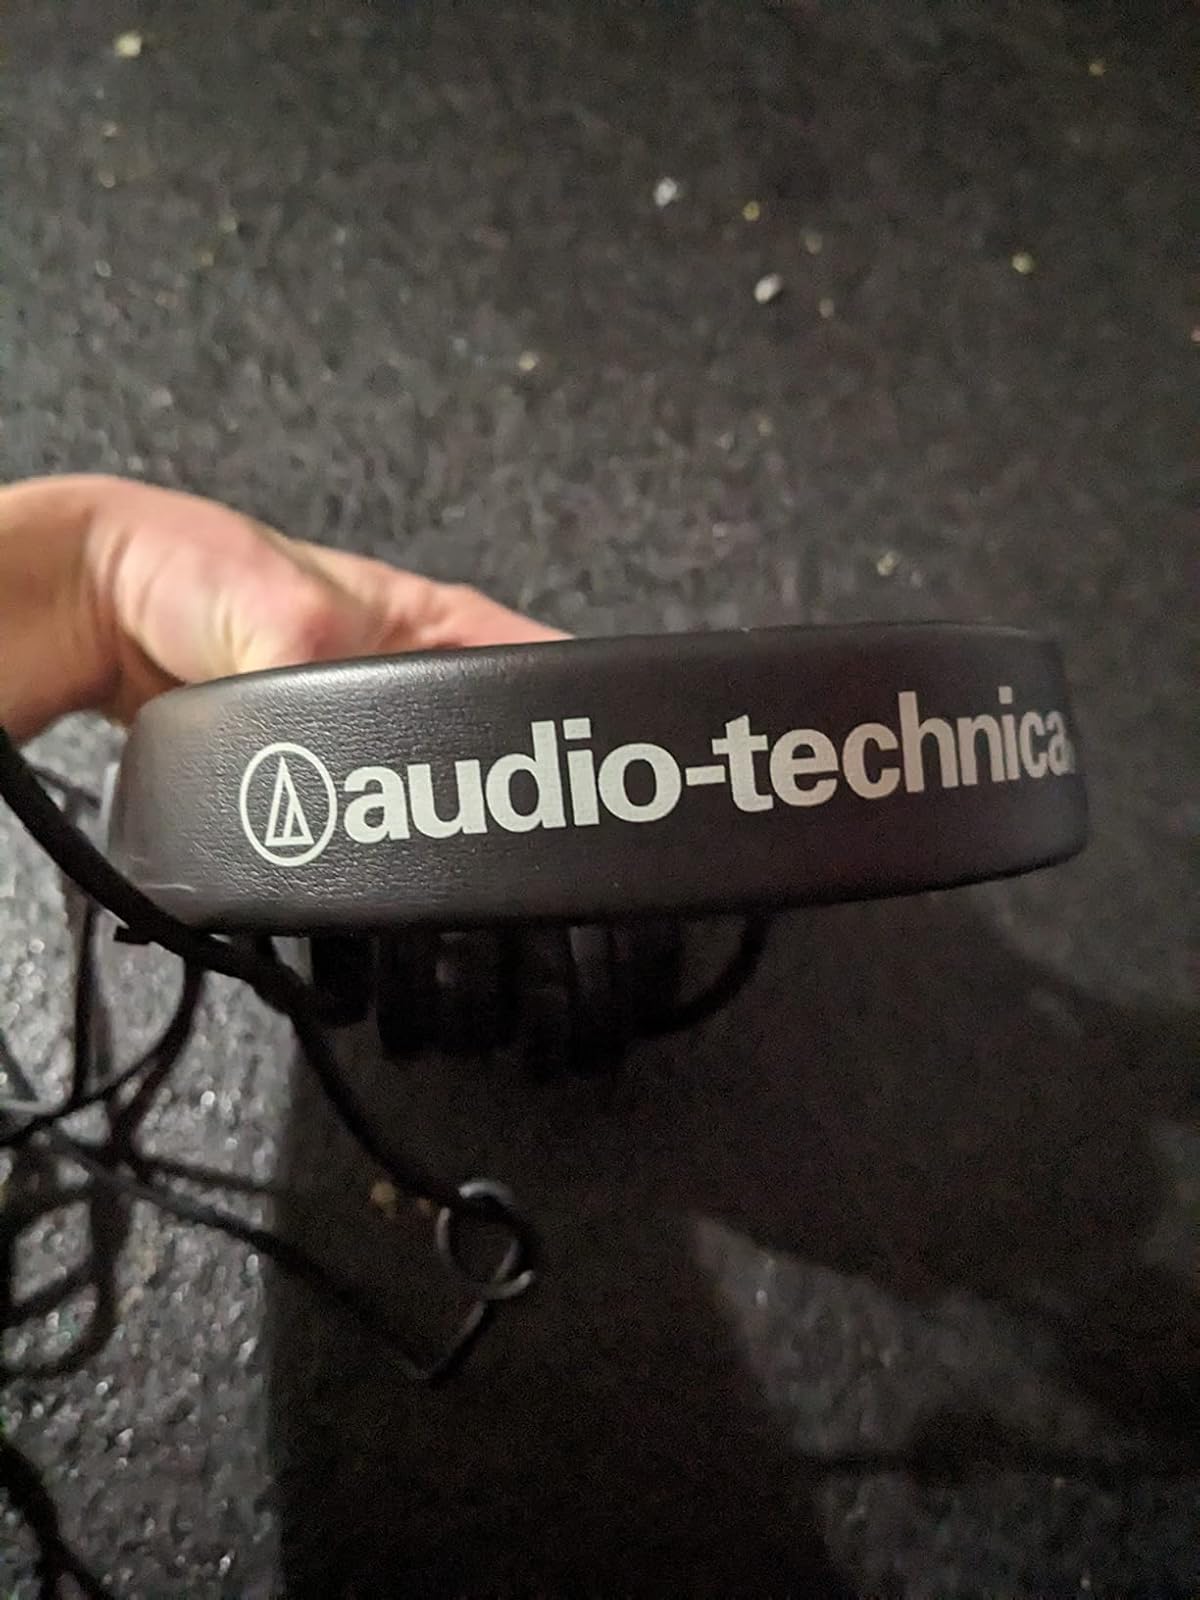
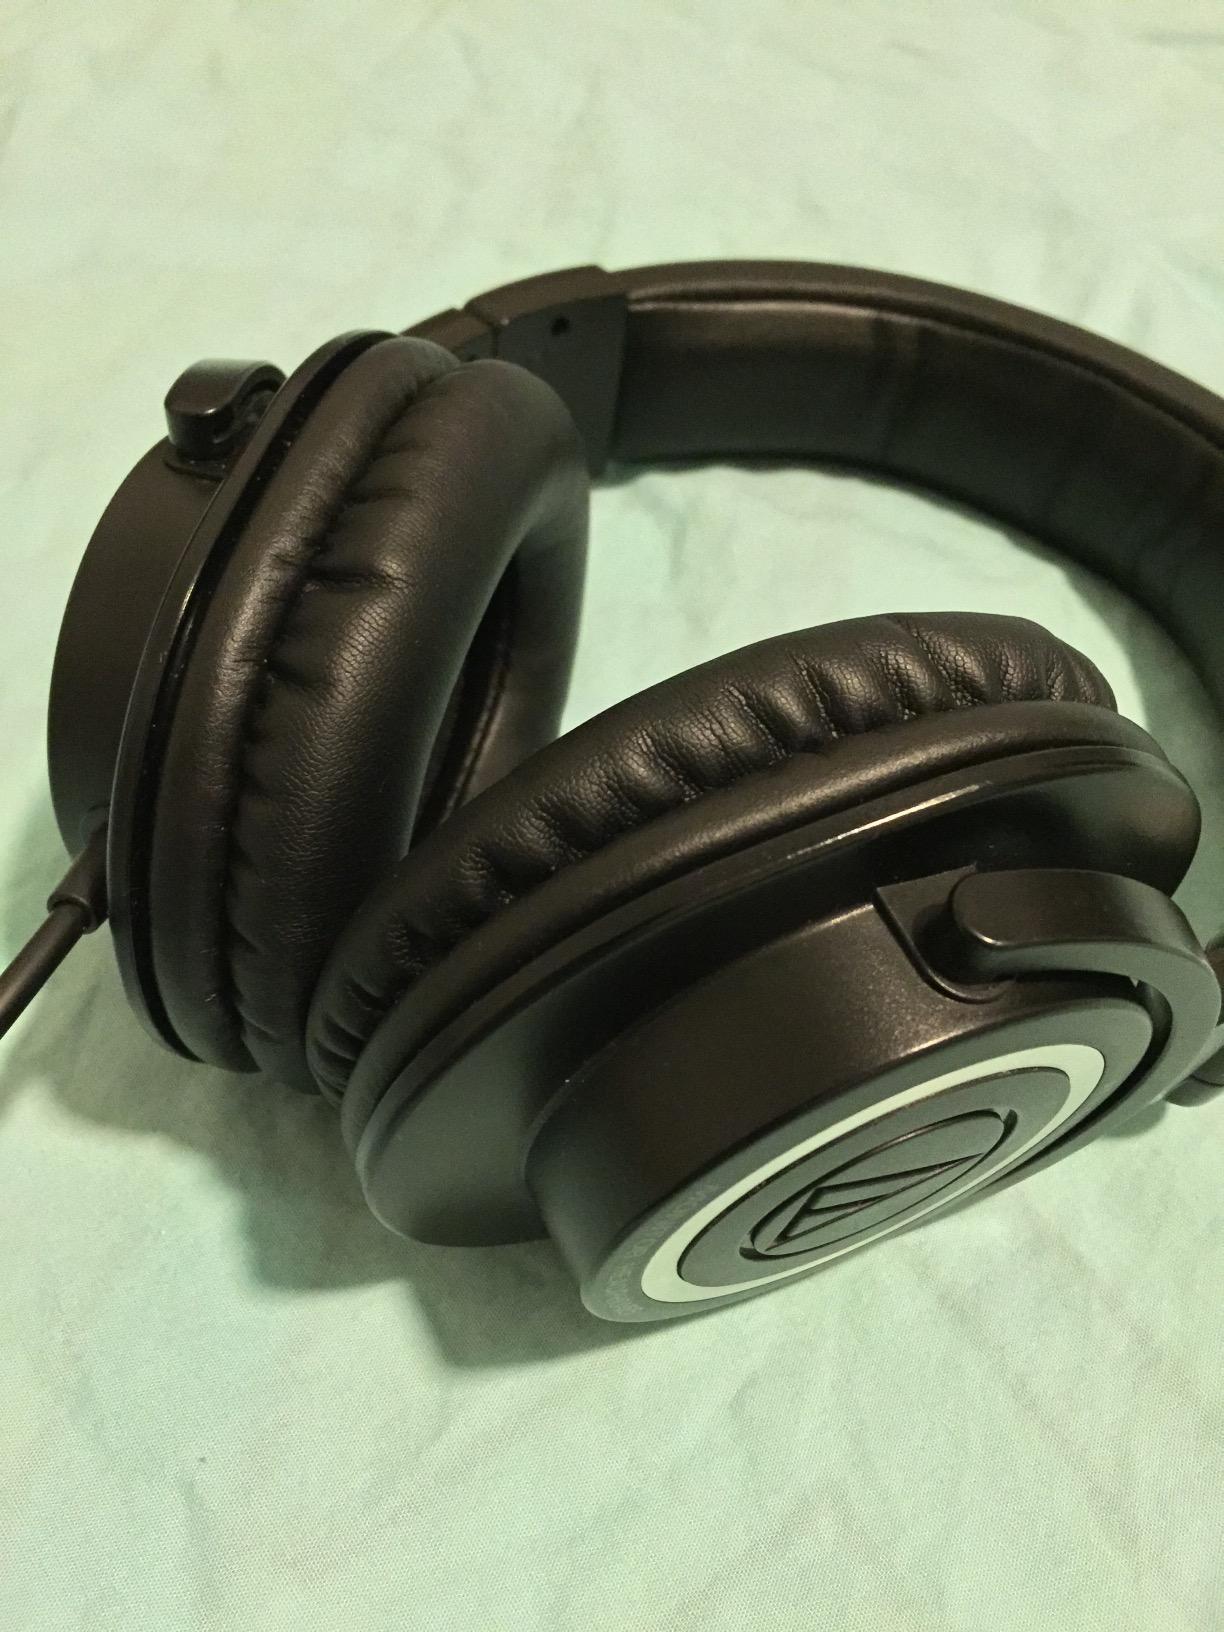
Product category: headphones
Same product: no